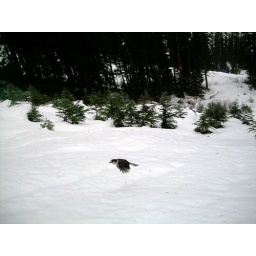
A bird flying by